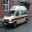
Label: ambulance